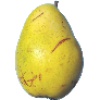
Label: pear_monster